Marjorie Schick

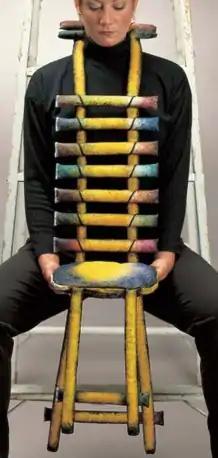
"Yellow Ladderback Chair" (2001)

In the 2000s, Schick began experimenting with turning everyday items into wearable art. She designed "Yellow Ladderback Chair" in 2001 to evoke the "experience of being in a chair". The canvas necklace, creates a symbiosis of the ornamentation with the human wearer. That year, she participated in the group showing "Open Links", hosted in Bowling Green, Ohio, by the university's fine arts department, with the aim of broadening attendees' perspectives to the redefinition of what jewelry could be. Two years later, she created "Tool Belt and Scarf for Sonia Delaunay" inspired by Delaunay's patterned designs. The belt, made of dowels, and the scarf, made of wood blocks, mirror the futuristic motifs of the painter and are surrounded by wooden implements such as paint brushes and pans, a needle, scissors and thread, which Delaunay might have used in her work. When the piece is worn, the tools of the artist's trade float around the wearer's knees.